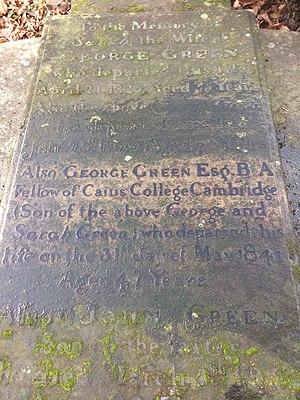
La pierre tombale de George Green, professeur de mathématiques et de théorème de Green, Caius College Cambridge dans le cimetière de St Stephen, un peu plus près du mur est du cimetière que la pierre tombale de ses parents, sous le cerisier géant. Il s'agit de la pierre tombale surélevée, qui a été restaurée en 1938, aujourd'hui surexploitée de mousse et de lichen blanc. Українська: Могильний камінь Джорджа Гріна, професора математики та теореми Гріна, Коледж Каюса Кембриджського на кладовищі Святого Стефана, трохи ближче до східної стіни кладовища, ніж могильний камінь його батька, під гігантським вишневим деревом. Це піднятий могильний камінь, який був реставрований у 1938 р., Тепер зарослий мохом та білим лишаєм.